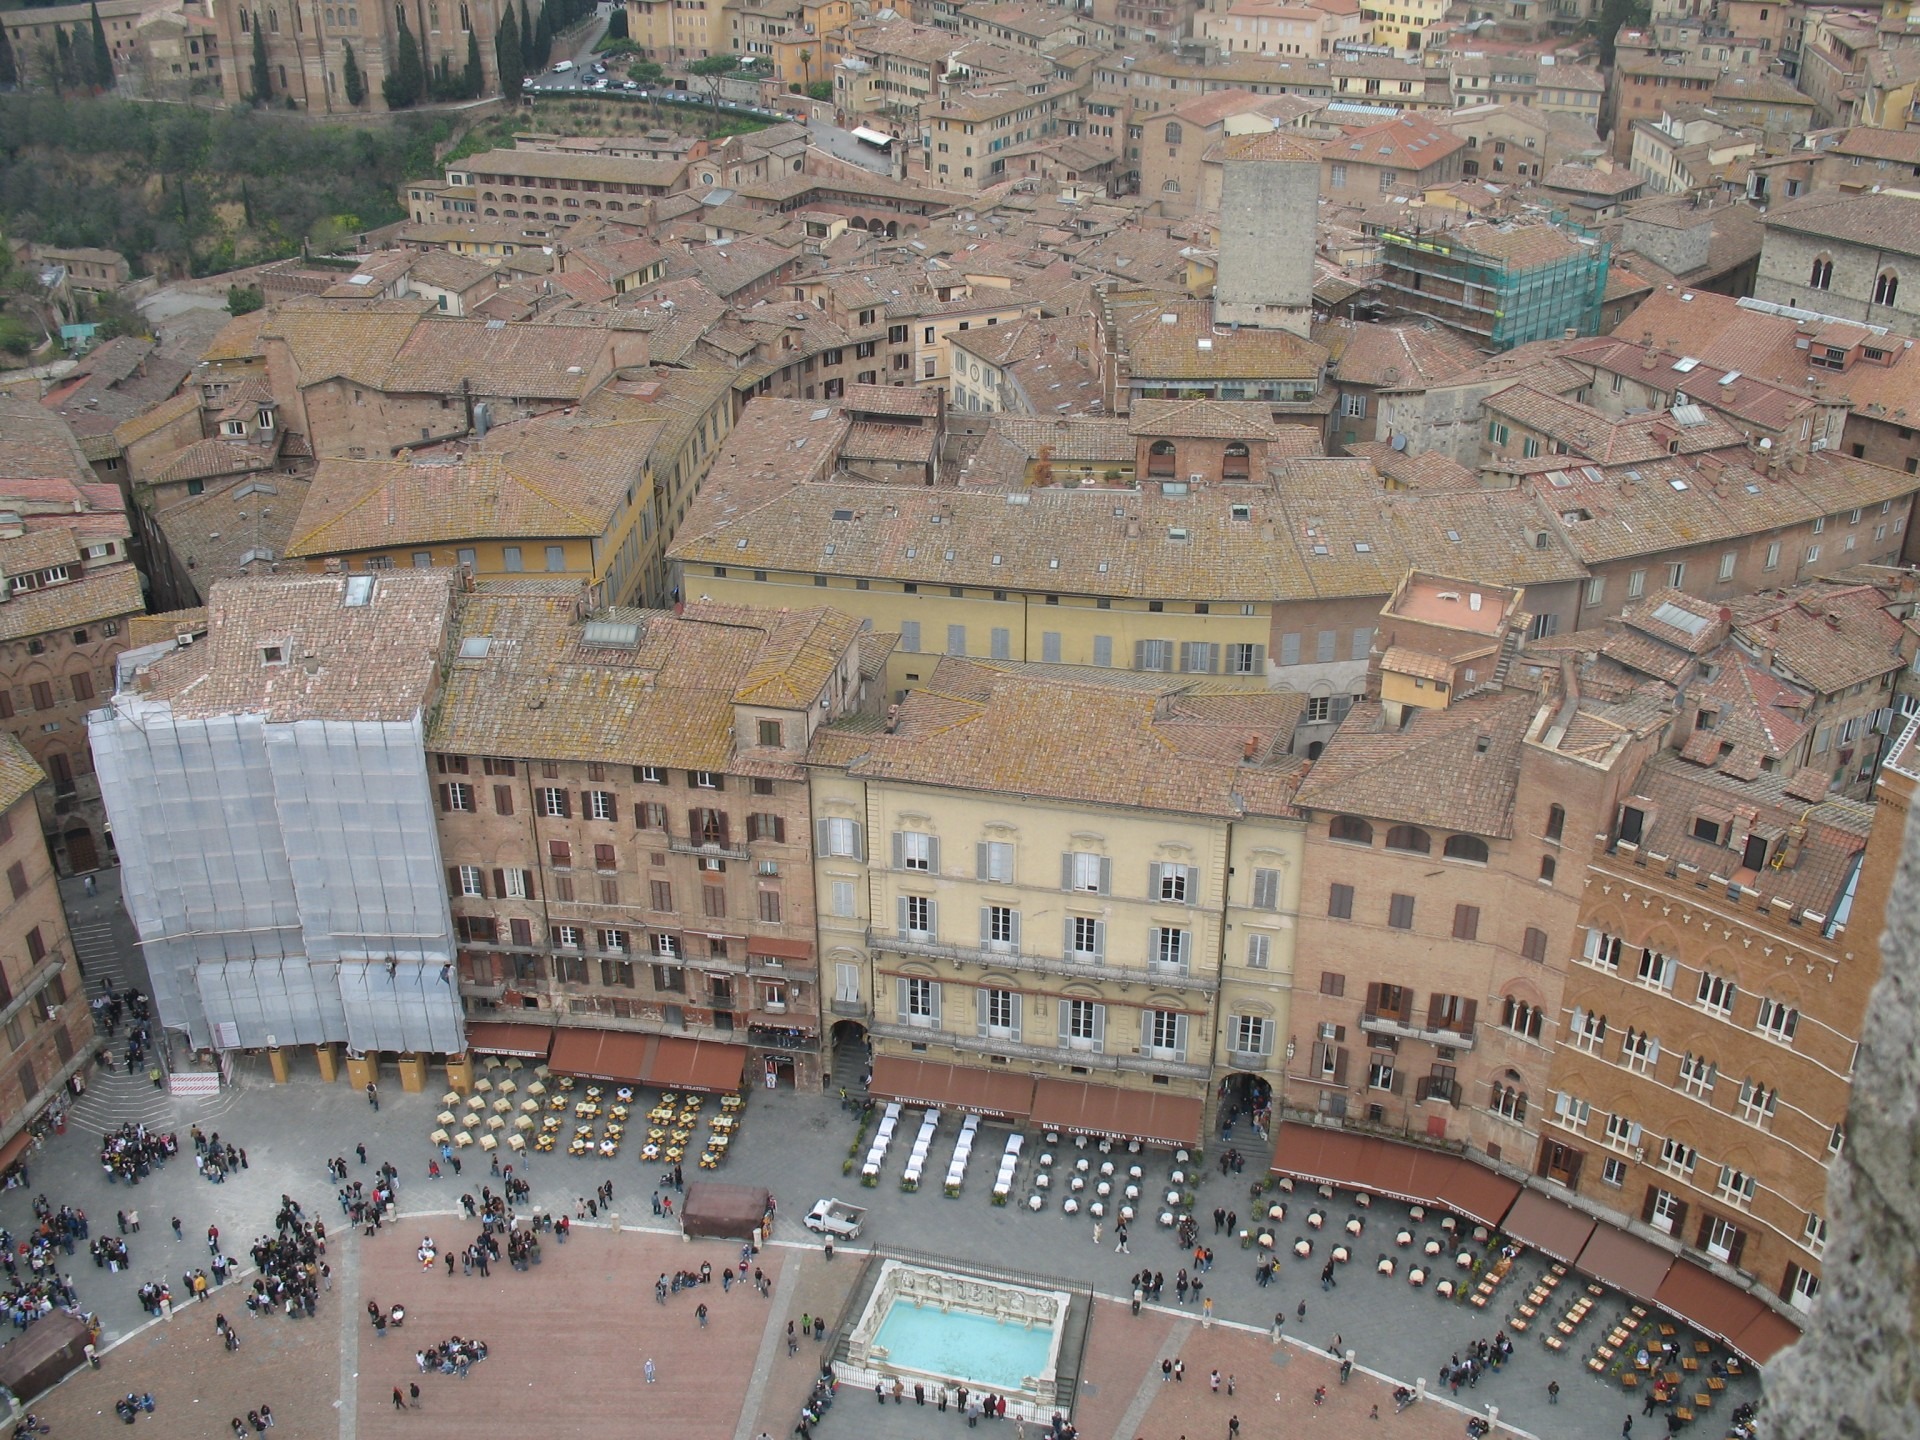
architecture, structure, town, building, old, city, downtown, plaza, landmark, italy, historic, tourism, arena, amphitheatre, design, buildings, town square, aged, siena, neighbourhood, architecture design, bird's eye view, aerial photography, ancient history, residential area, human settlement, sport venue